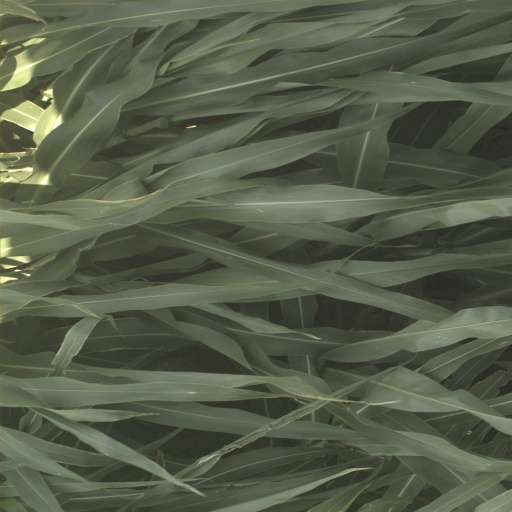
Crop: sorghum